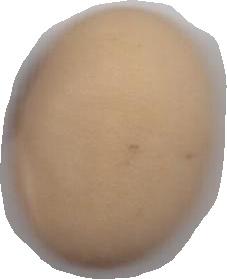
Variety: Anjasmoro